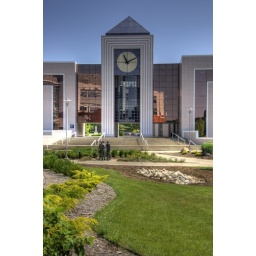
The clock tower with the W under it